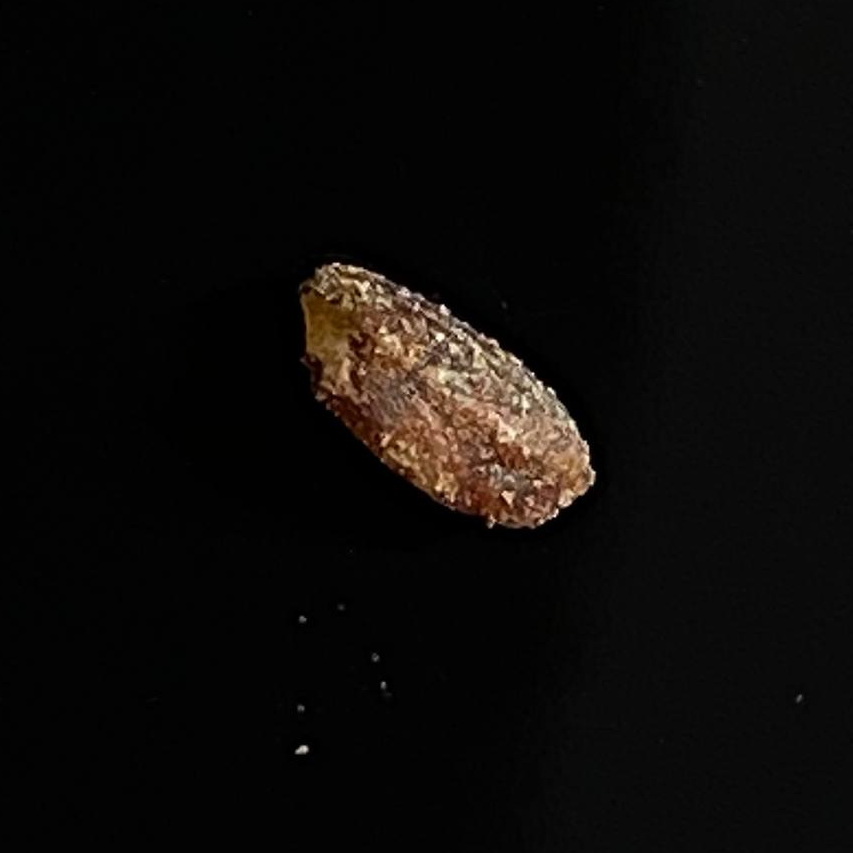
Rice variety: Lal_Aush